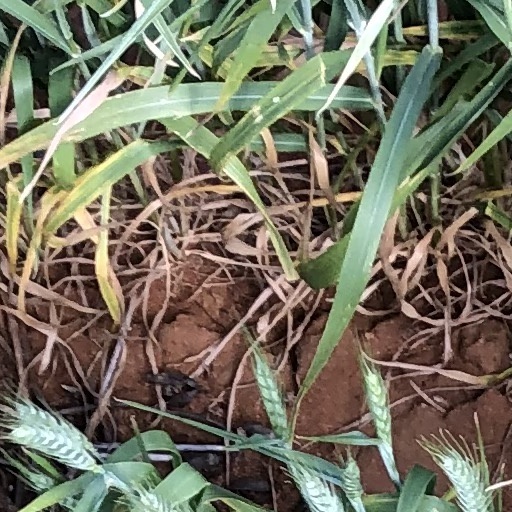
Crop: wheat